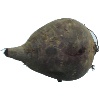
Label: beetroot